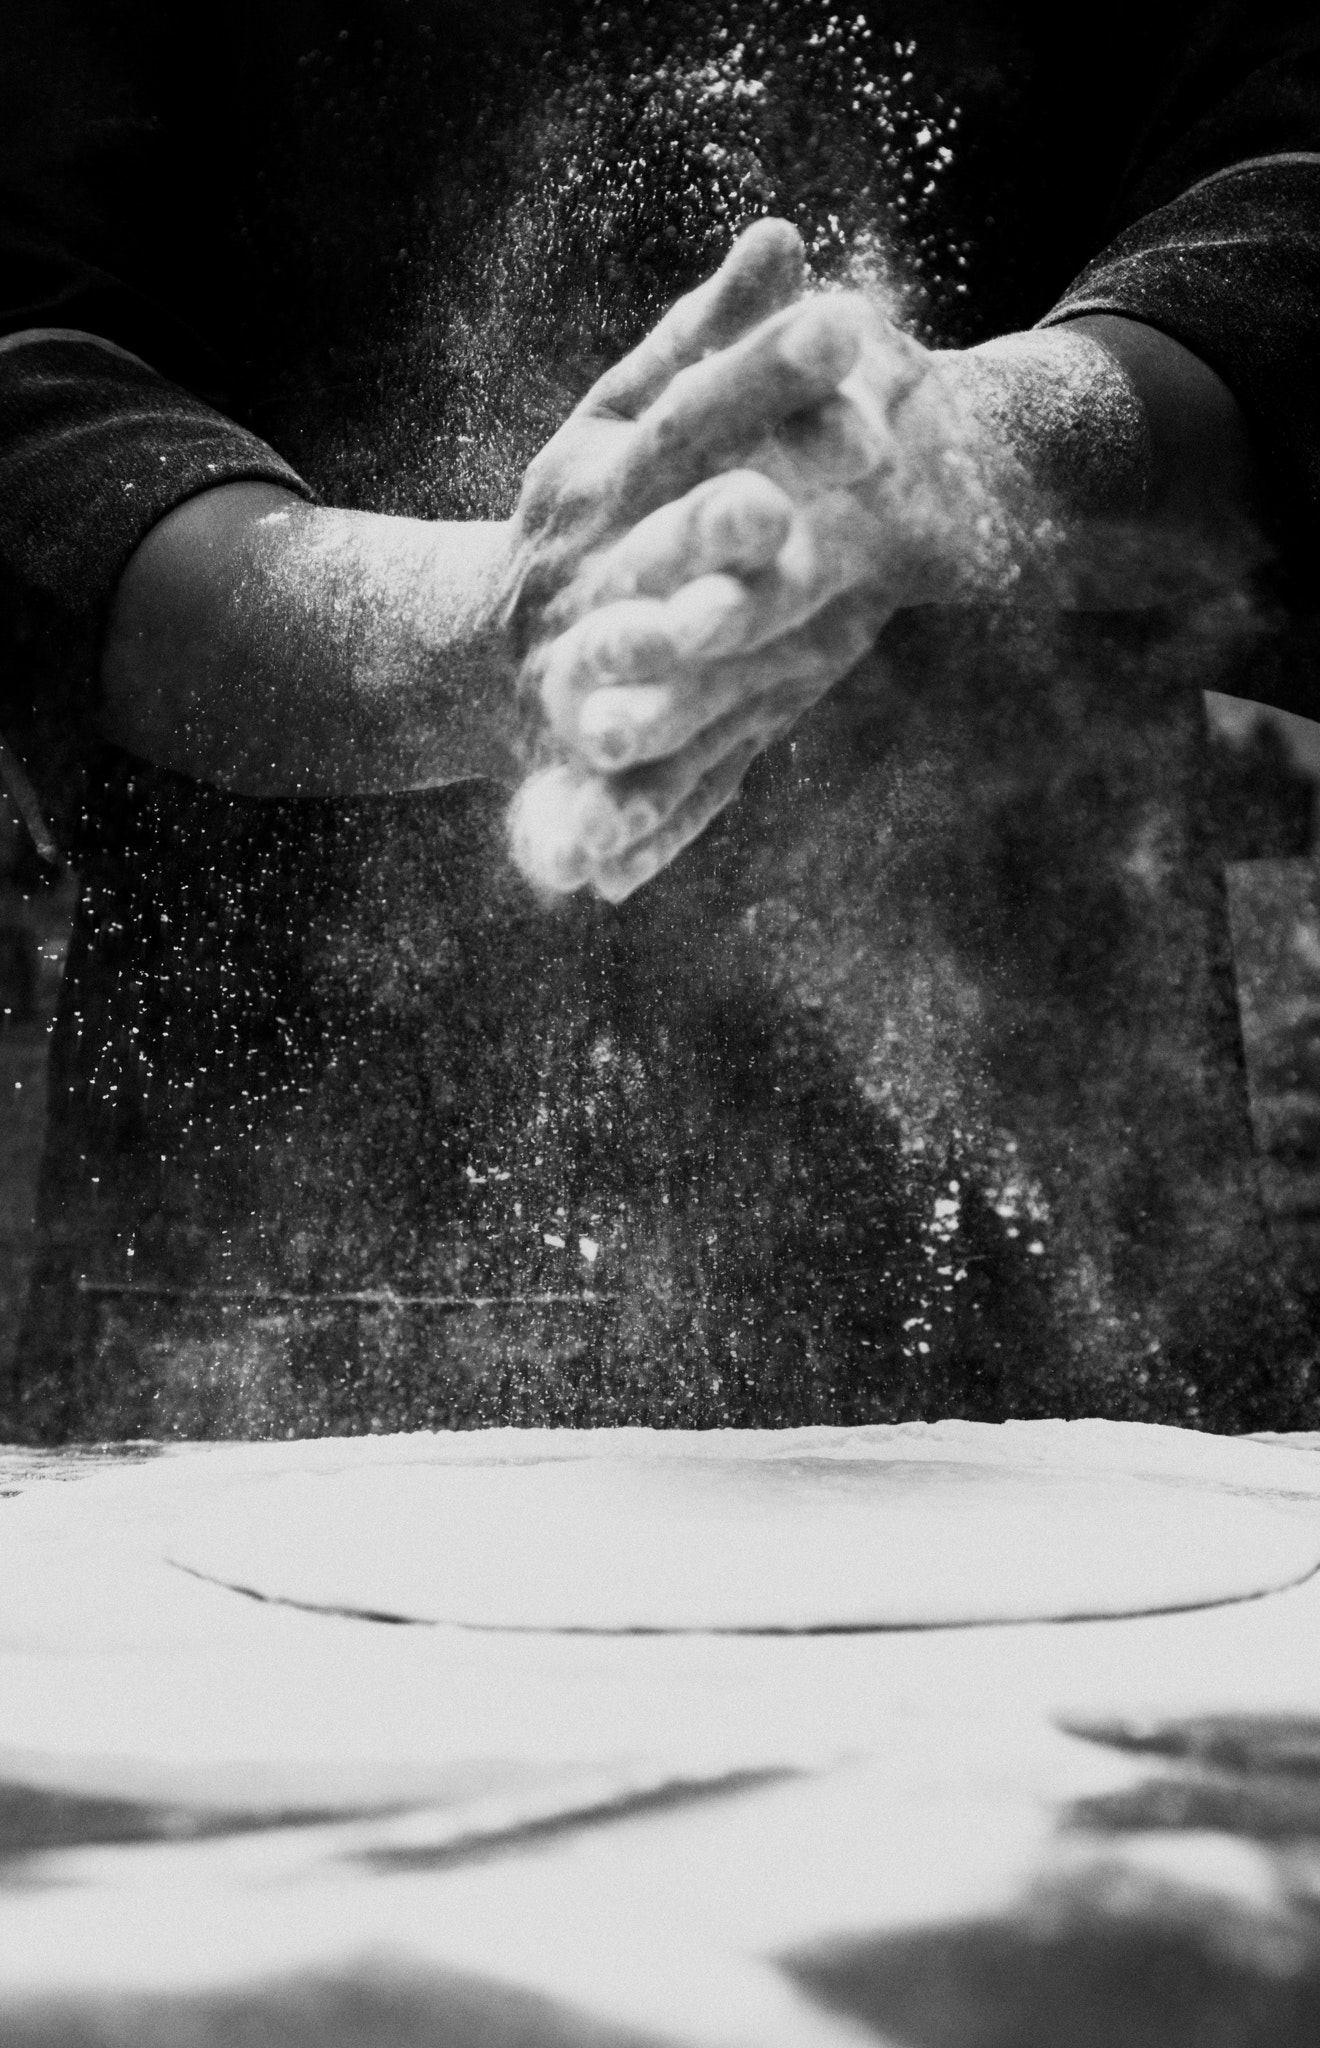
photograph, white, black, water, man, black and white, hand, monochrome photography, photography, monochrome, human, muscle, arm, darkness, finger, stock photography, freezing